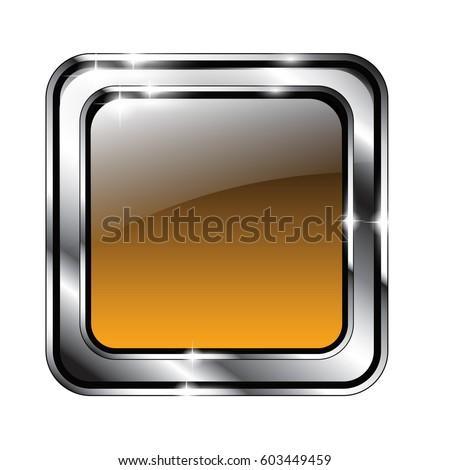
abstract orange rounded square background with a silver frame , with space for your text .